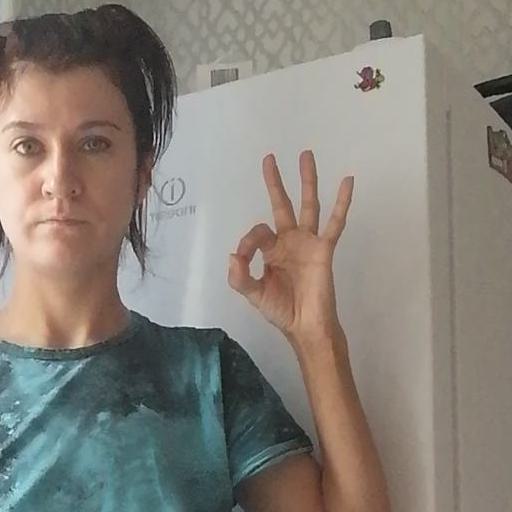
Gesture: ok